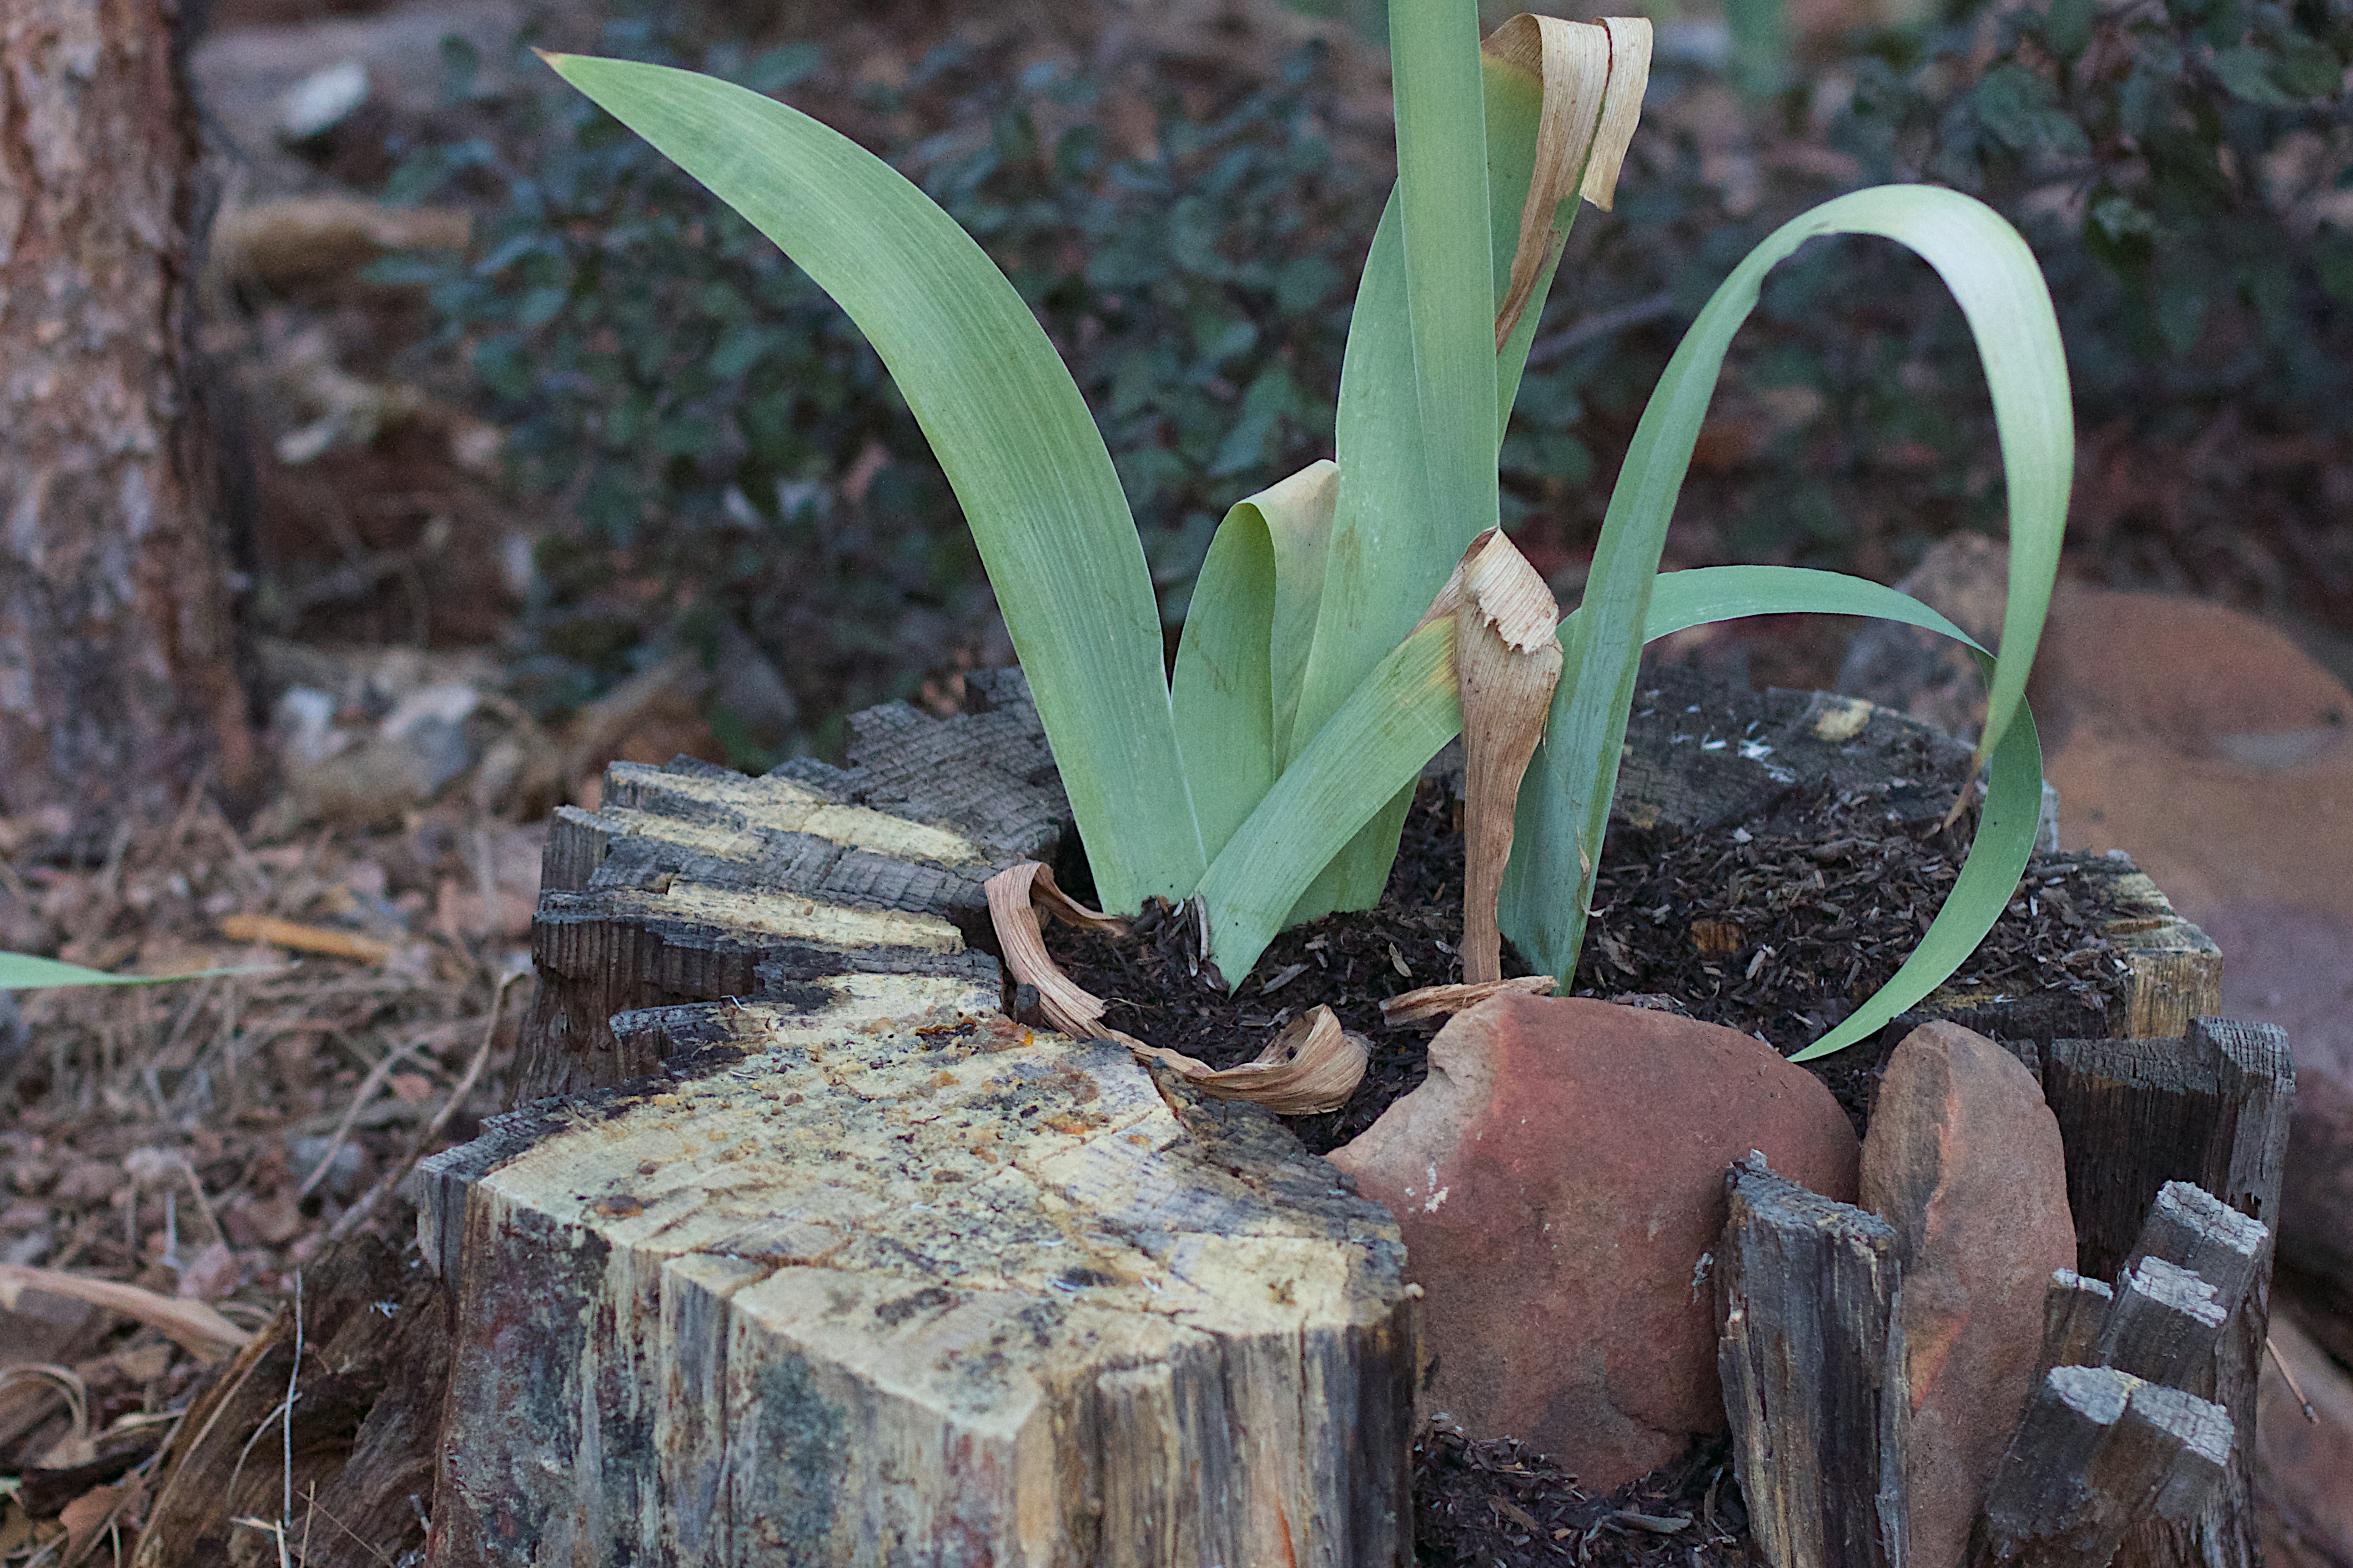
plant, leaf, flower, soil, botany, garden, flora, flowering plant, plant stem, land plant